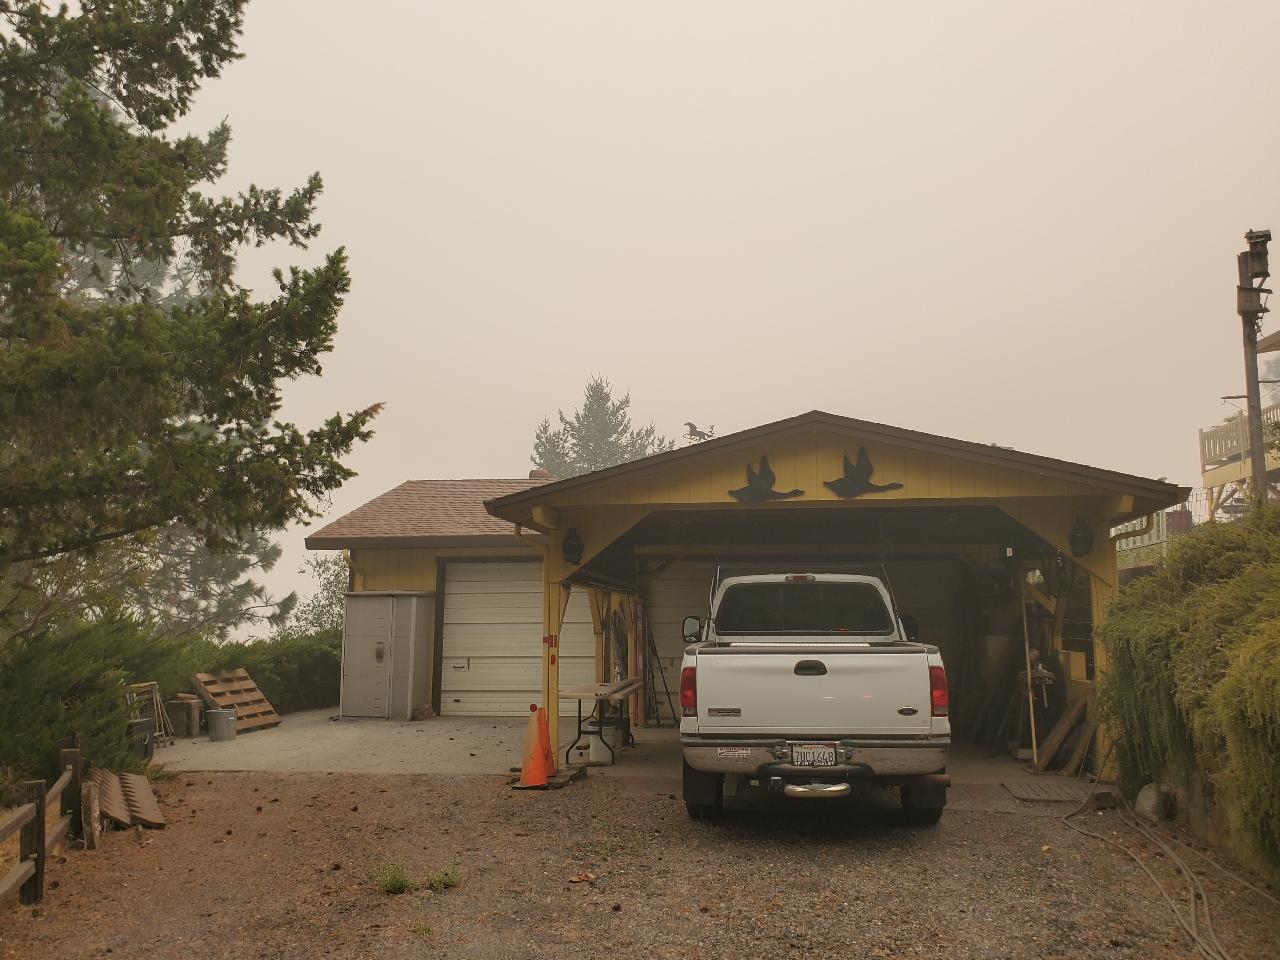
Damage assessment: no_damage